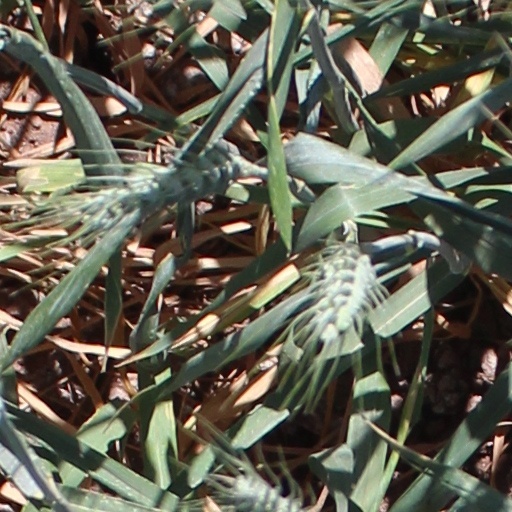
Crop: wheat